Mine Howe

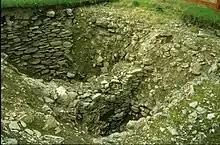
Mine Howe excavations

Its walls are lined with stones fitted to form an arch over the cavity and 29 steps lead to a rock floor. The entrance is at the top of the small hill and there are indications of other Iron Age and earlier activity around the site. A flight of stone steps descend to a half-landing where they turn back on themselves and further steps descend to a chamber. This chamber is only about in diameter but is over four metres high with a corbelled roof. The bottom step into this chamber is high and gives it a cistern-like appearance. At the half-landing two subsidiary chambers/passages open out, one above the other. Most of the structure is lined with beautifully built dry-stone walling.